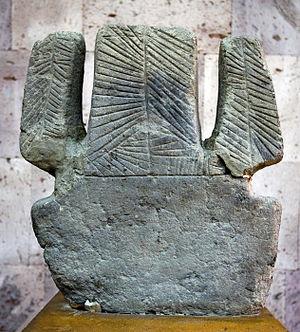
Teishebani est une ancienne forteresse du royaume de l'Urartu. Elle correspond au site actuel de Karmir-Blour, près d'Erevan en Arménie. Elle a été bâtie par le roi Rusa II dans le premier quart du VIIᵉ siècle av. J.-C. pour pallier l'abandon d'Erebouni, situé quelques kilomètres au sud-est. La ville était la capitale de la province nord de l'Urartu, et servait d'entrepôt des produits collectés à titre de redevances avant d'être redirigés vers le centre du royaume, Tushpa. La cité fut prise vers 590 par les Mèdes alliés aux Scythes, qui la pillèrent et l'incendièrent; malgré tout cela explique la bonne conservation du site par la composition des murs de fondation d'une grande dureté qui demeurèrent en place.